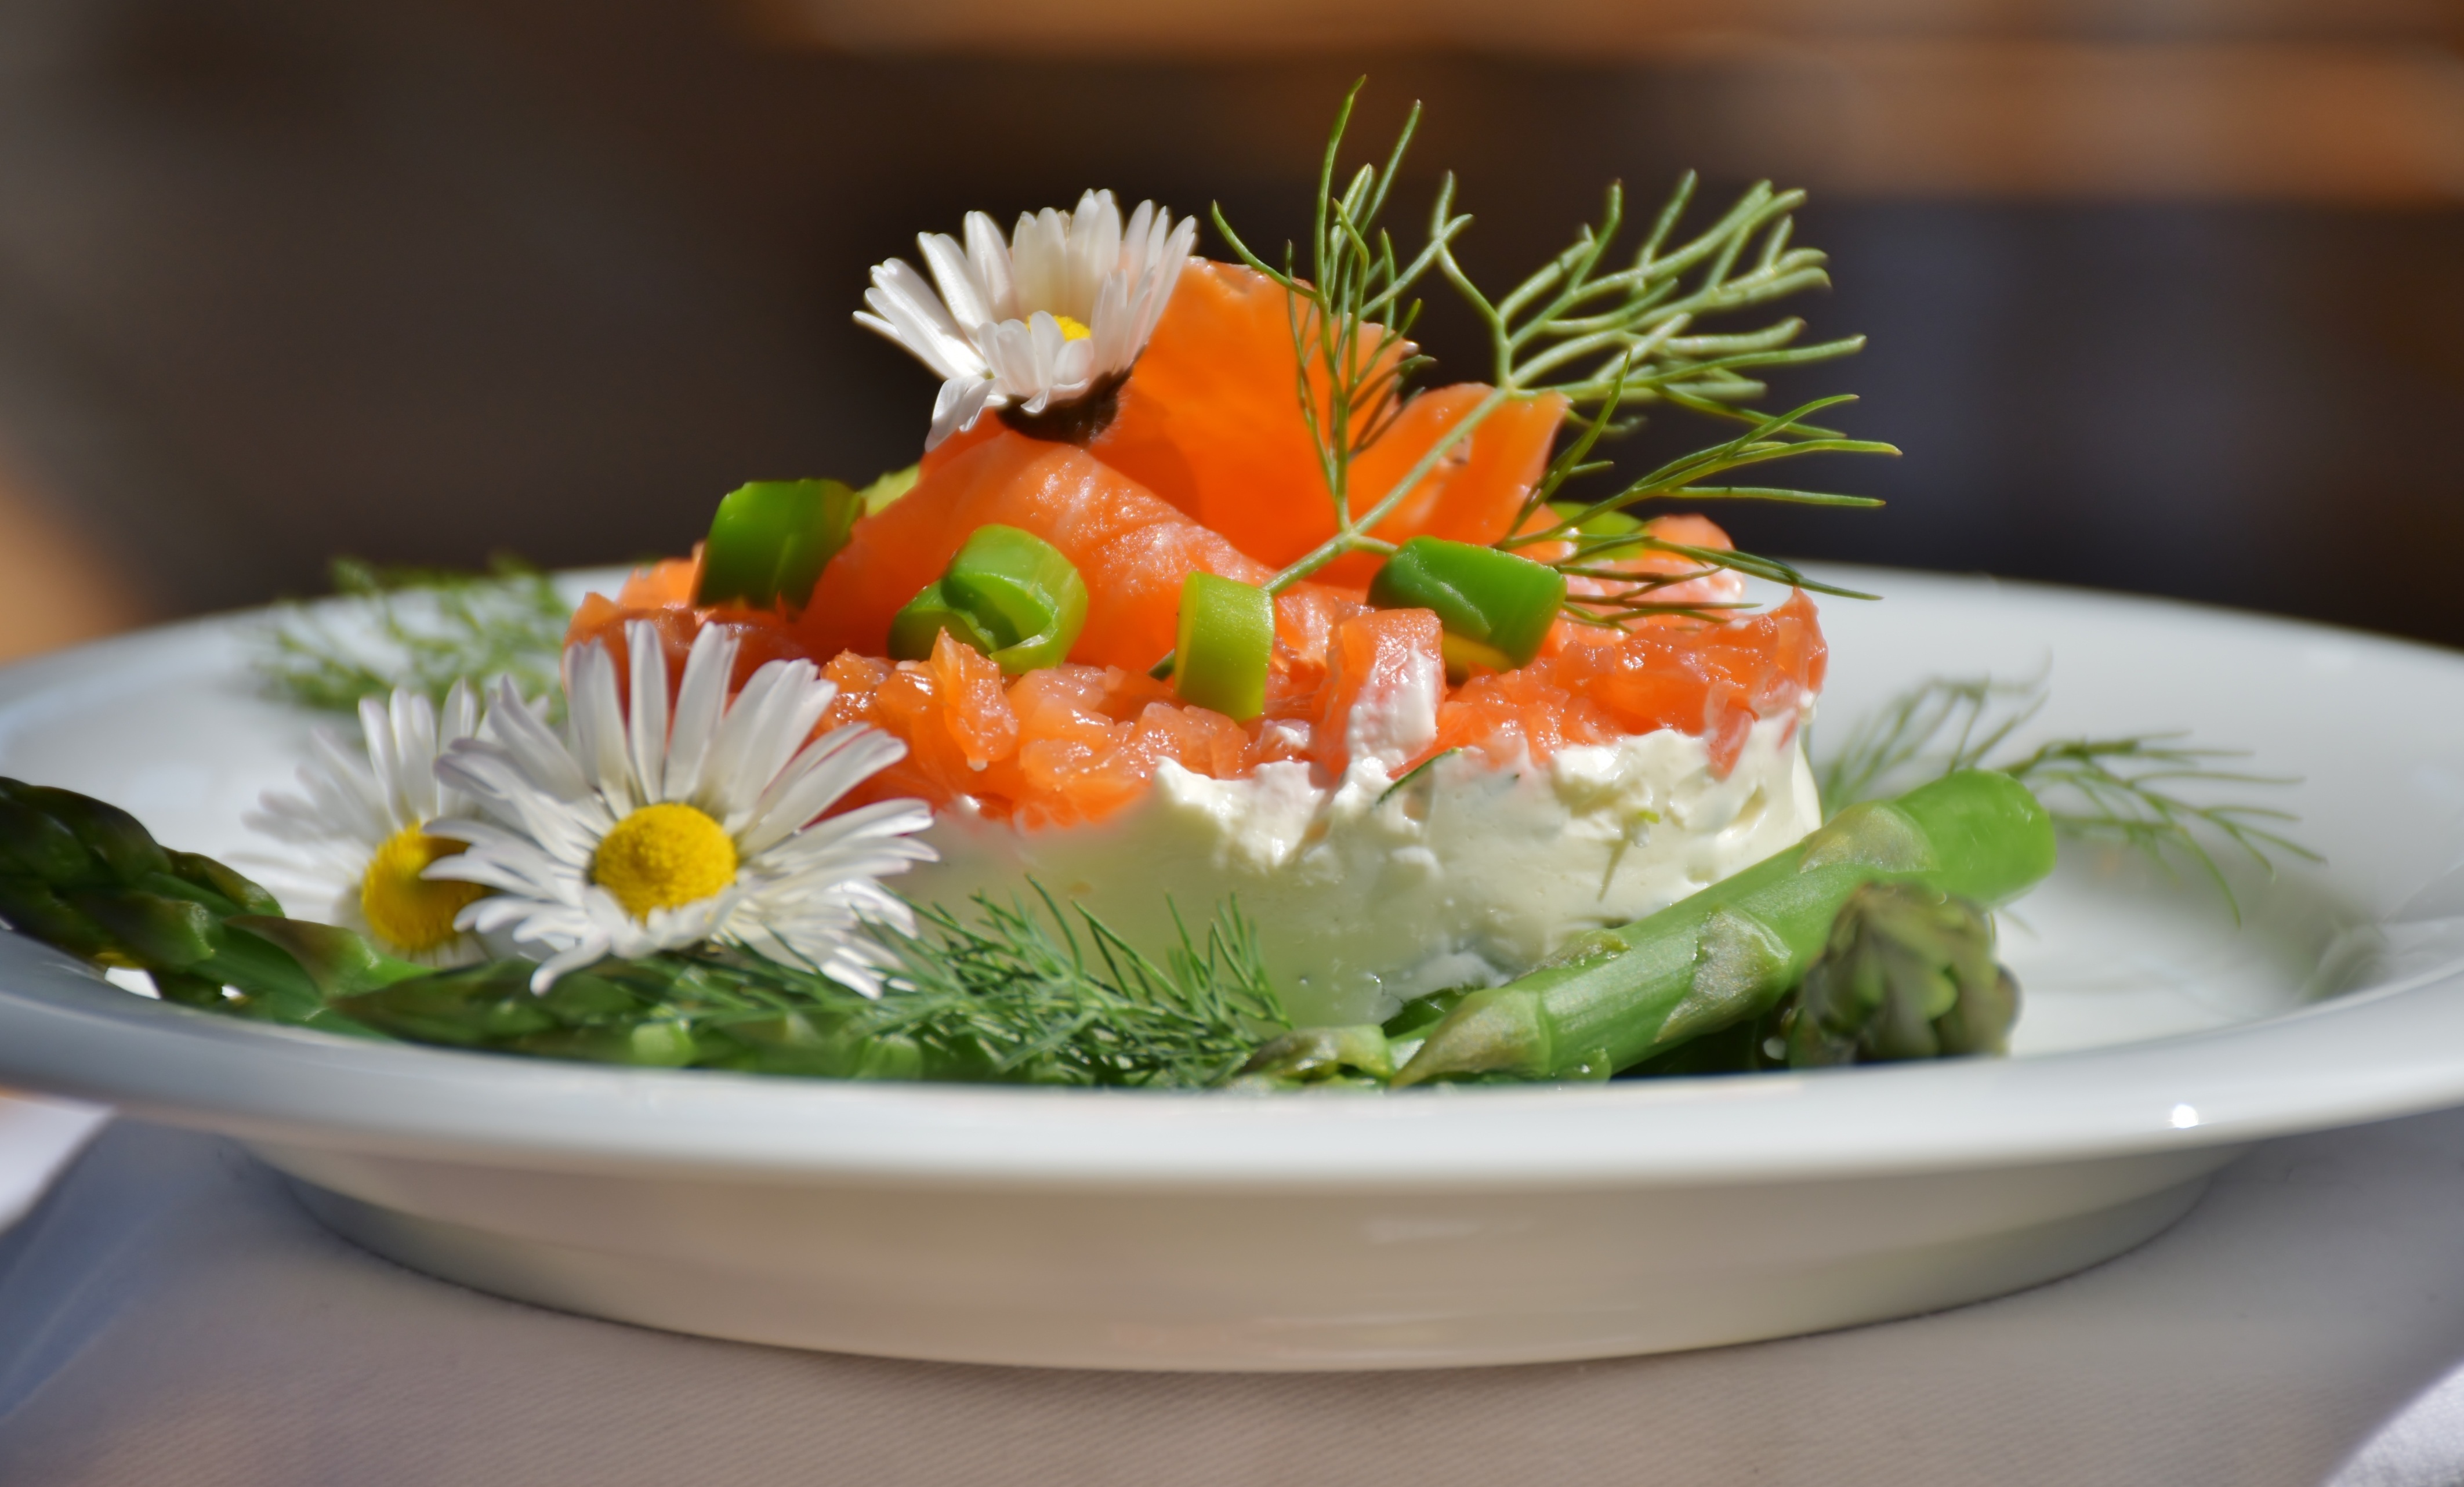
dish, meal, food, salad, produce, vegetable, fish, cuisine, delicious, nutrition, salmon, starter, cream cheese, delicacy, dill, hors d oeuvre, smoked salmon, asparagus green, asparagus salad